HMS Monarch (1911)

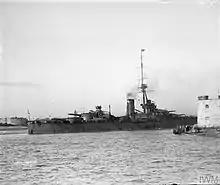
"Monarch" entering Portsmouth harbour, 1913

Between 17 and 20 July 1914, "Monarch" took part in a test mobilisation and fleet review as part of the British response to the July Crisis. Arriving in Portland on 25 July, she was ordered to proceed with the rest of the Home Fleet to Scapa Flow four days later to safeguard the fleet from a possible surprise attack by the Imperial German Navy. Following the outbreak of World War I in August, the Home Fleet was reorganised as the Grand Fleet, and placed under the command of Admiral Sir John Jellicoe. On 8 August, "Monarch" was conducting gunnery practice south-east of Fair Isle when she was unsuccessfully attacked by a submarine-fired torpedo. This was probably a false alarm as the area was too far to the west of the German U-boats' patrol zones to be likely. , however, has been suggested as a candidate for the attack, although the boat was sunk the following day with the loss of all hands and the truth will never be known.